Nikoloz Muskhelishvili

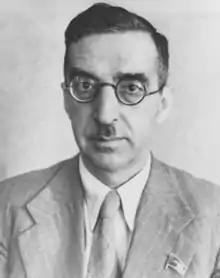
Muskhelishvili in 1940

Nikoloz (Niko) Muskhelishvili (– 15 July 1976) was a Soviet Georgian mathematician, physicist and engineer who was one of the founders and first President (1941–1972) of the Georgian SSR Academy of Sciences (now Georgian National Academy of Sciences).